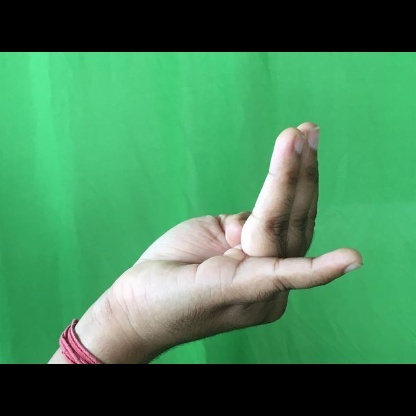
Mudra: Chaturam